Yamaha Supercross

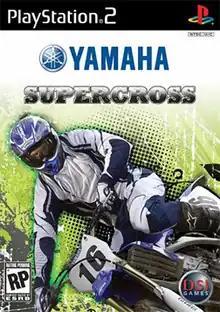

Yamaha Supercross is a video game of the racing genre for the Wii, the Nintendo DS, PC and the PS2 video game consoles published by Zoo Digital in the United Kingdom, and by DSI Games in North America. It was first released in November 2008 in North America. The Wii version is built from the ground up, as opposed to simply being a port of the PS2 version. The game, particularly the Wii version, is heavily criticized by reviewers.